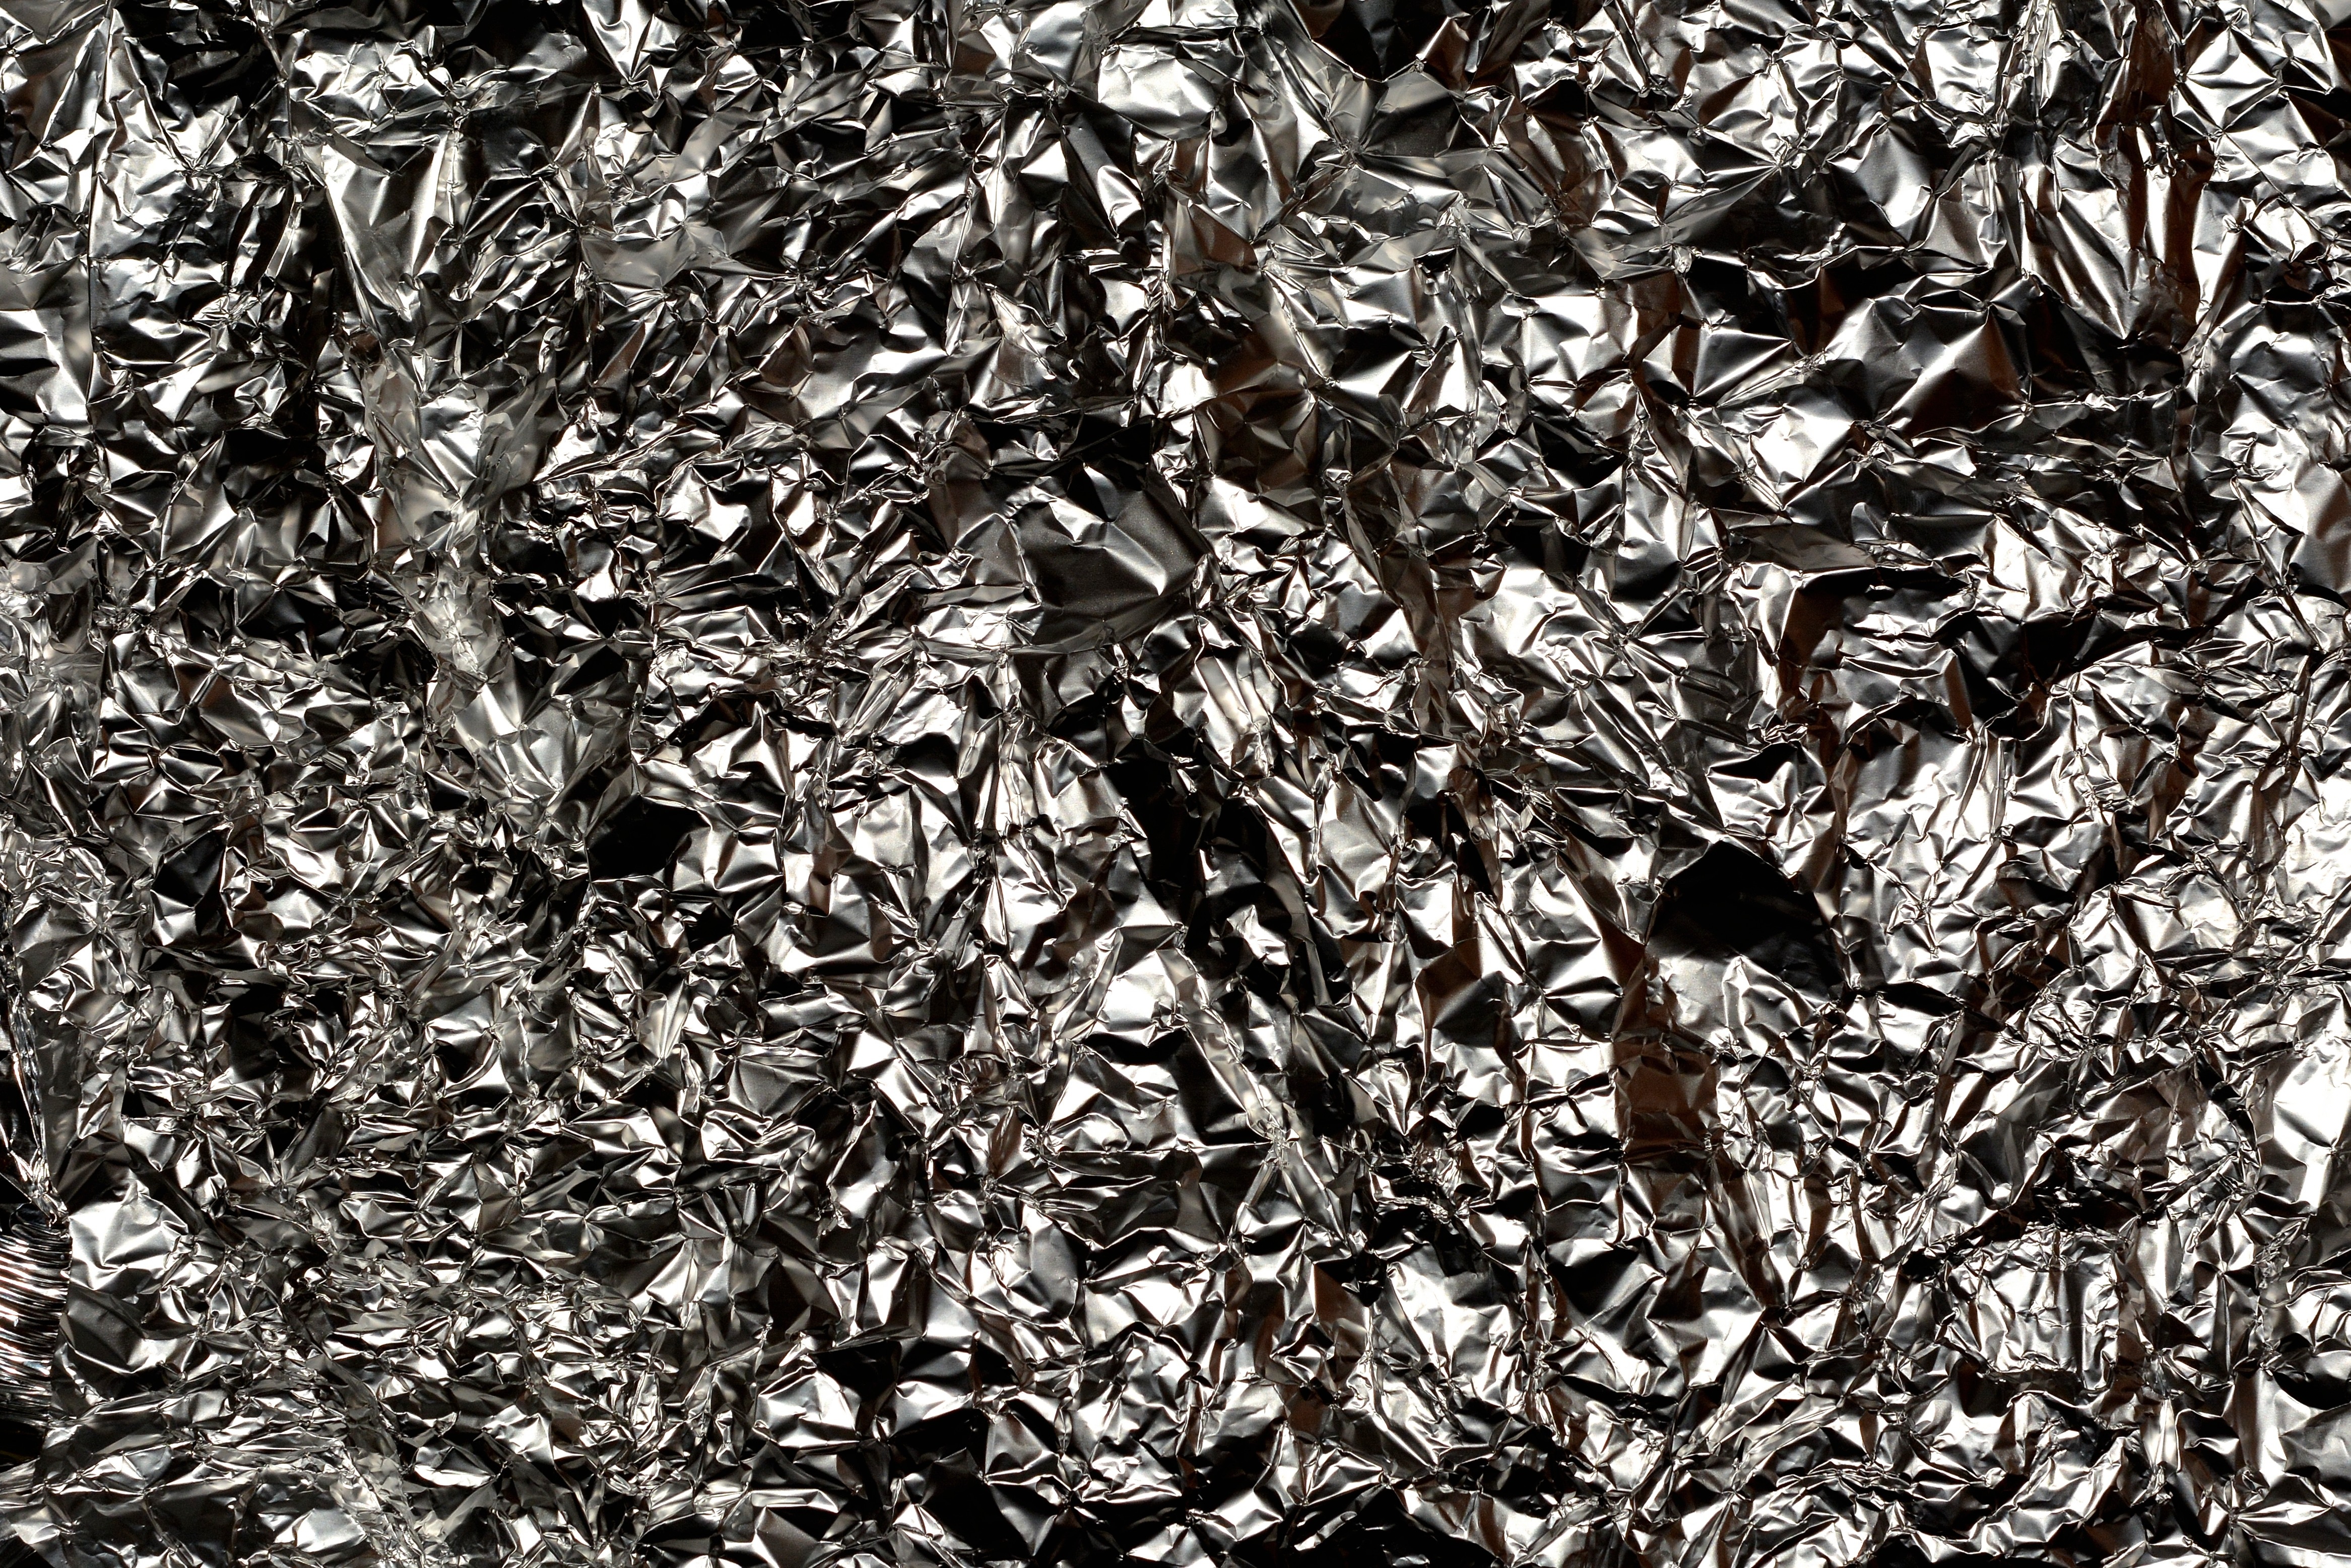
tree, branch, black and white, structure, texture, leaf, dark, pattern, produce, seaweed, soil, empty, monochrome, material, worn, background, scrap, crumpled, monochrome photography, aluminum foil